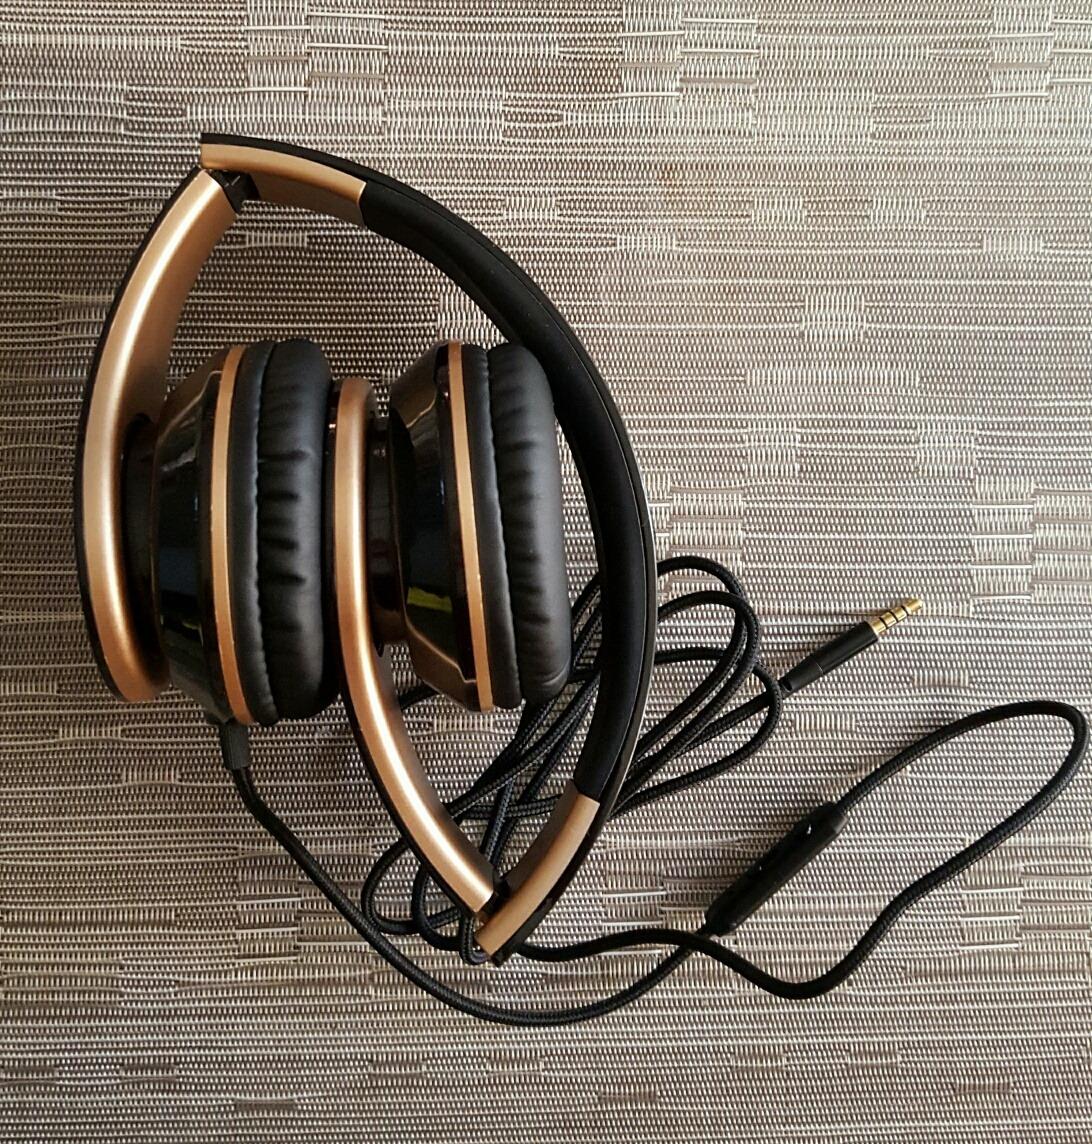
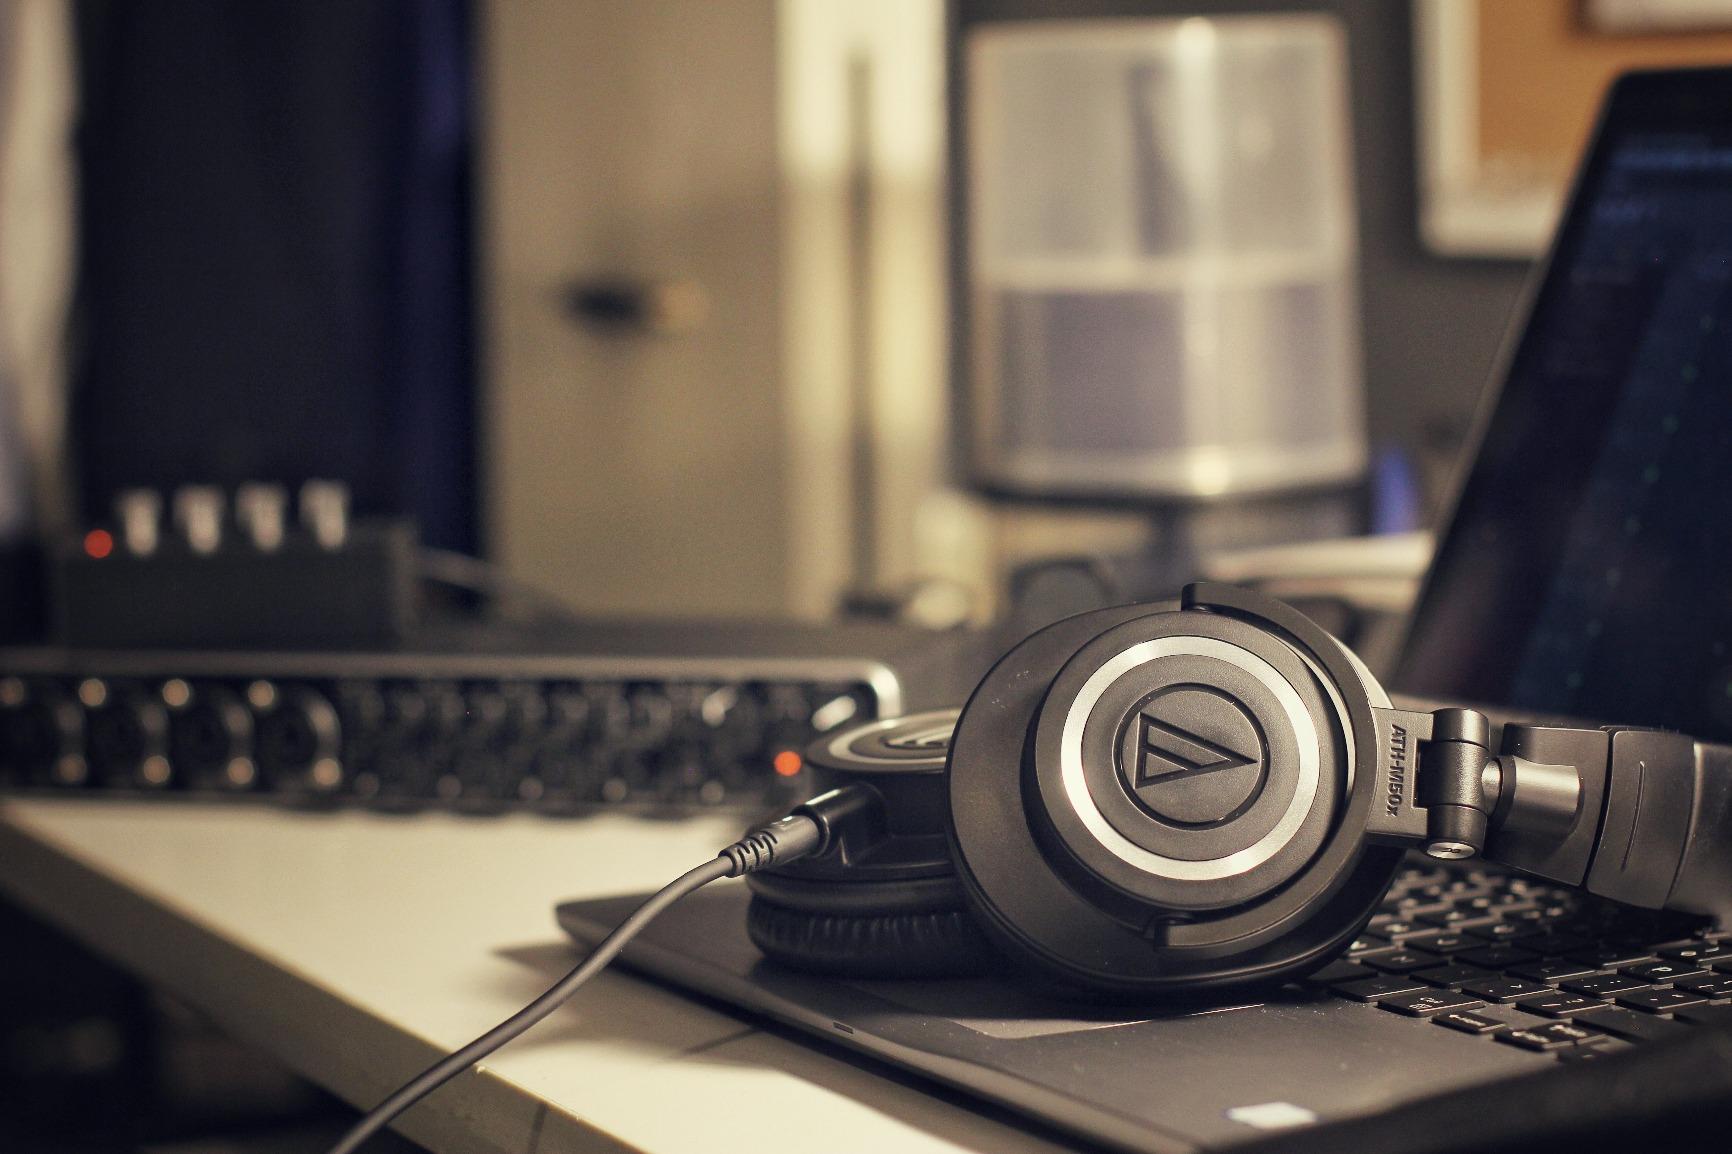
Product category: headphones
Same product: no